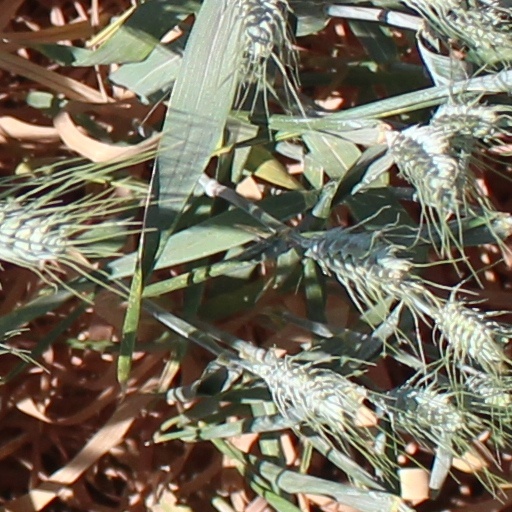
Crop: wheat